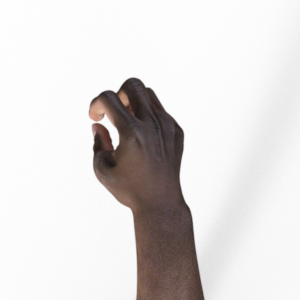
Label: rock